Ulrik Jansson

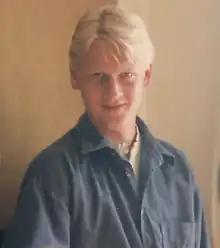
Ulrik Jansson in 1996

Rolf Ulrik Jansson (born 2 February 1968) is a Swedish former footballer who played as a midfielder. Jansson began his career in Östers IF. In 1994 he transferred to Helsingborgs IF where he became a Swedish champion in 1999. He was a member of Sweden's 1990 FIFA World Cup squad and won a total of six caps during his career.